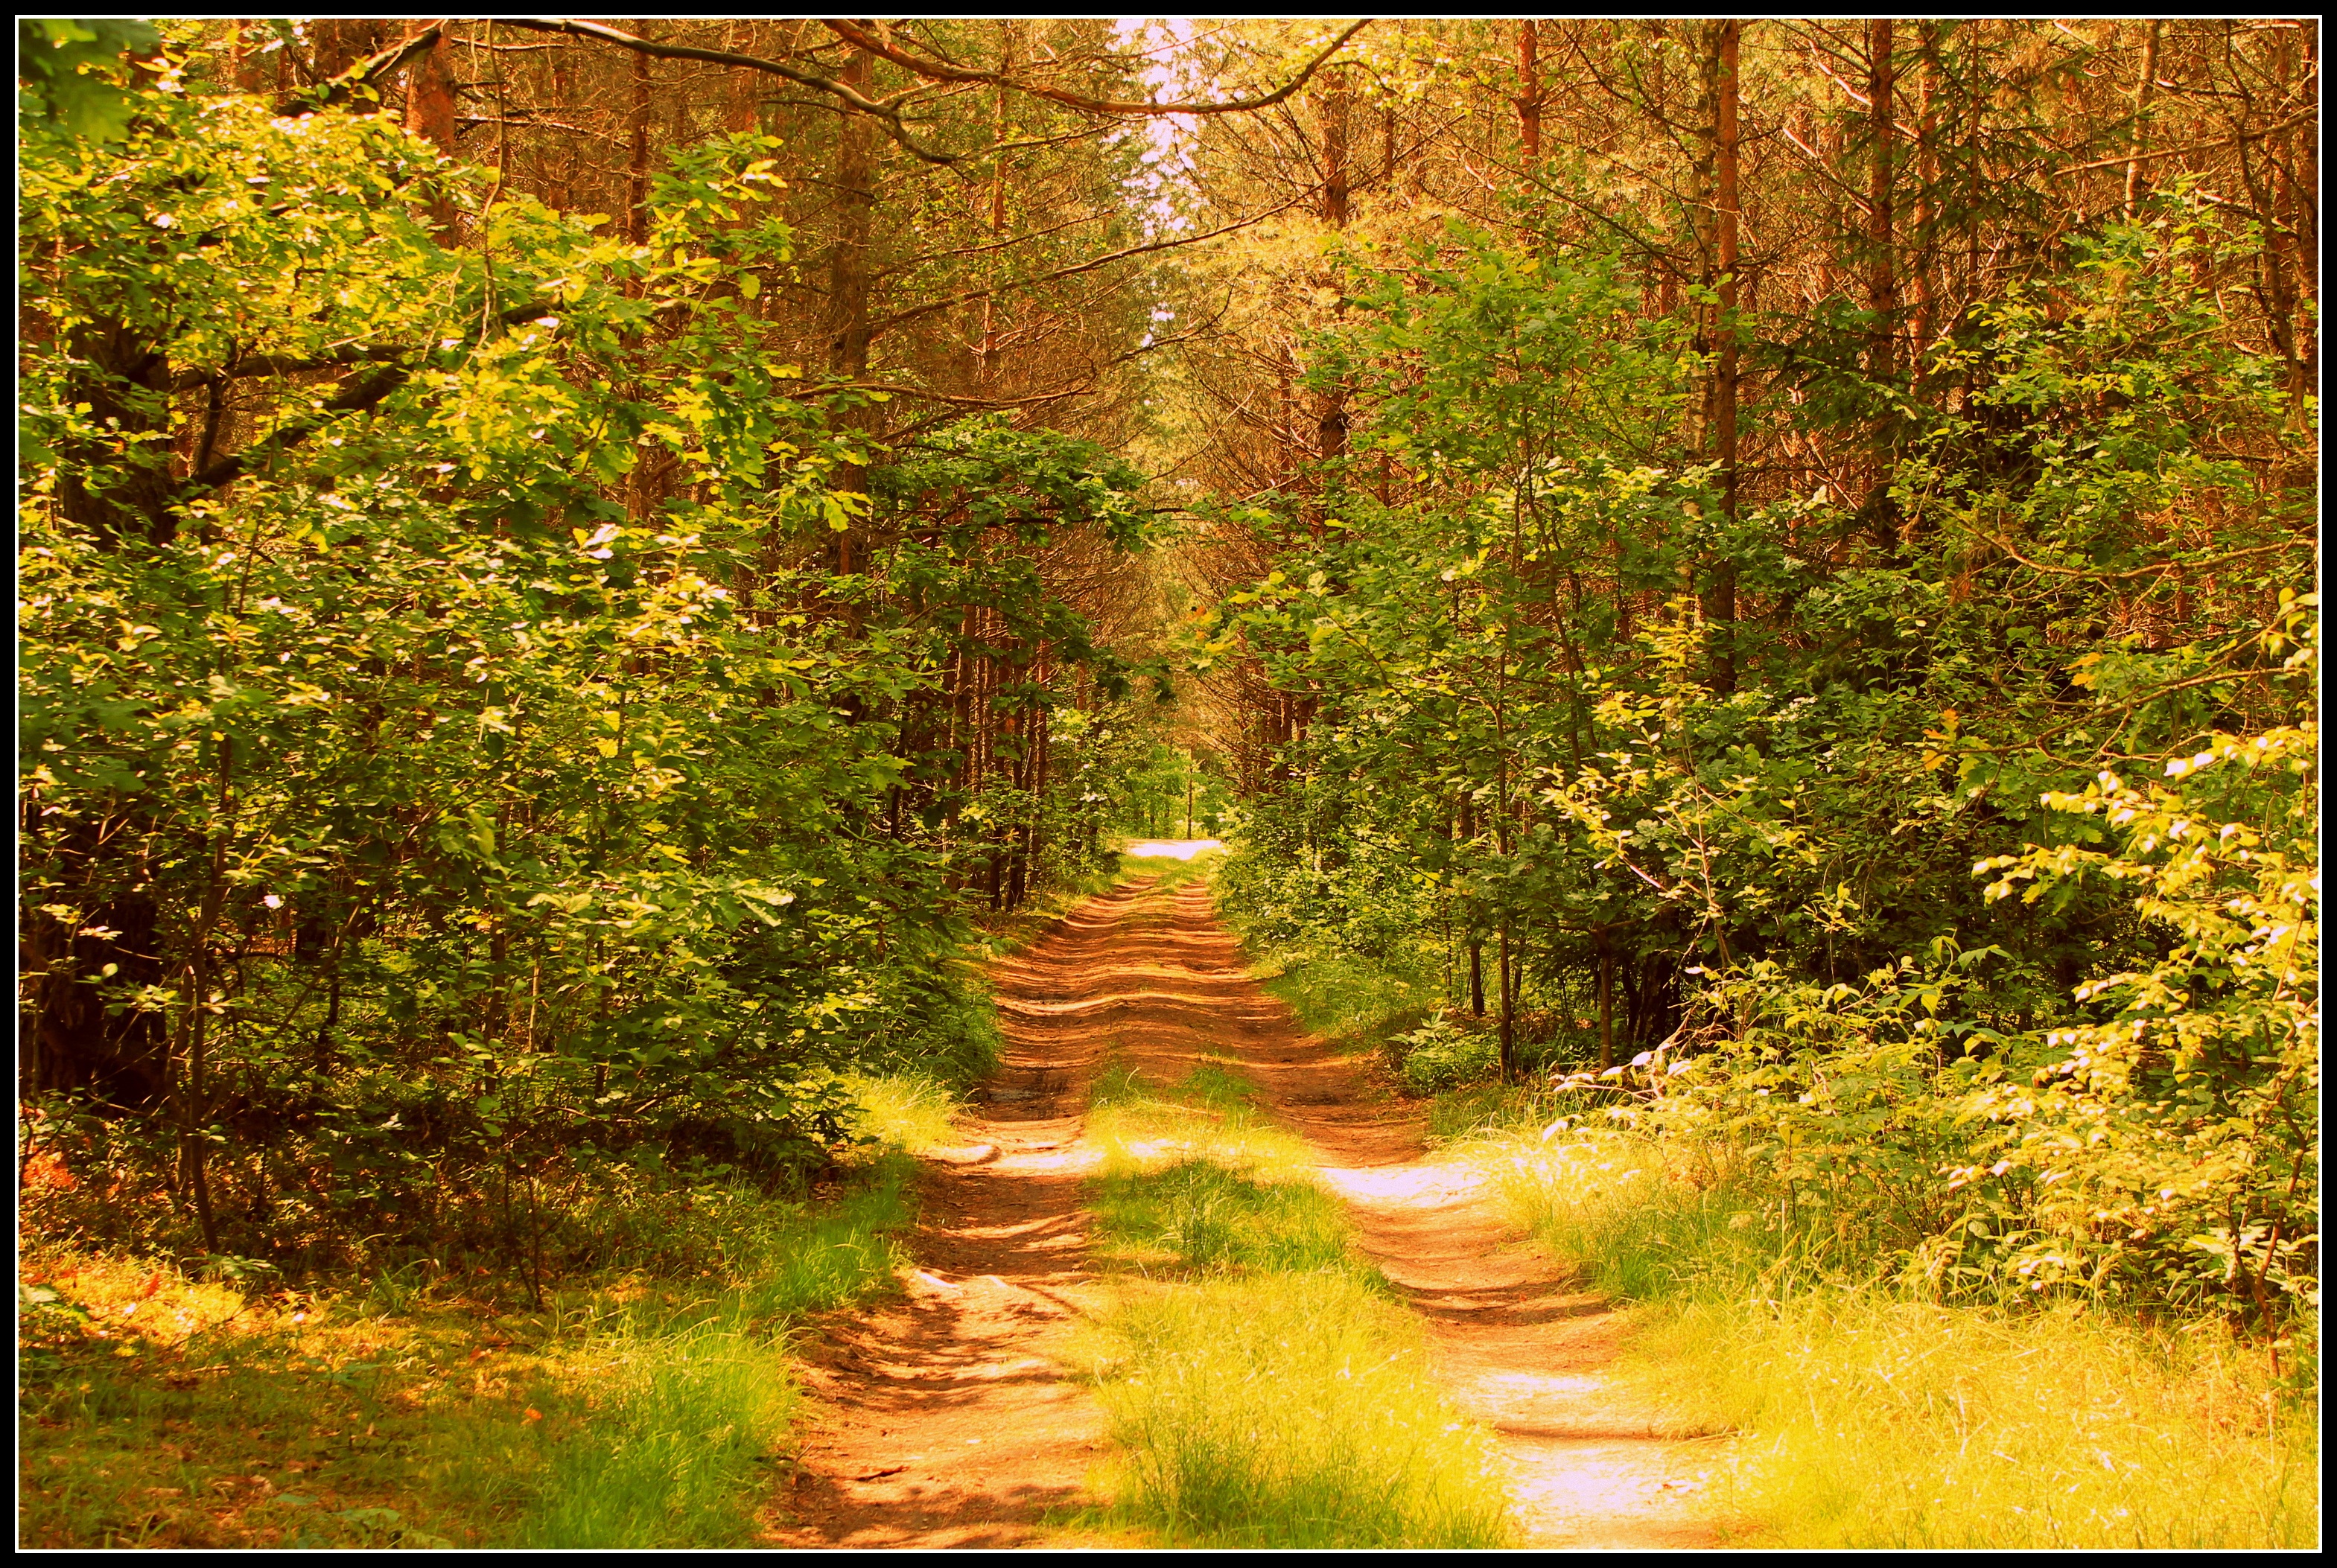
tree, nature, forest, grass, trail, meadow, sunlight, leaf, flower, summer, foliage, green, jungle, autumn, botany, lane, flora, season, holidays, deciduous, way, woodland, habitat, ecosystem, forest path, the path, hiking trails, spacer, leaflet, biome, magic land, natural environment, woody plant